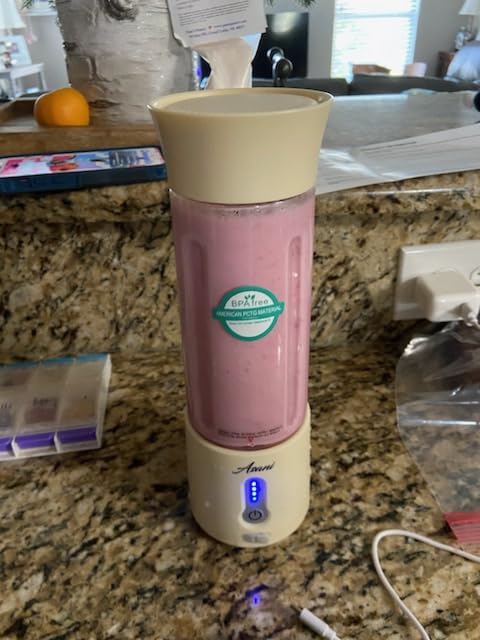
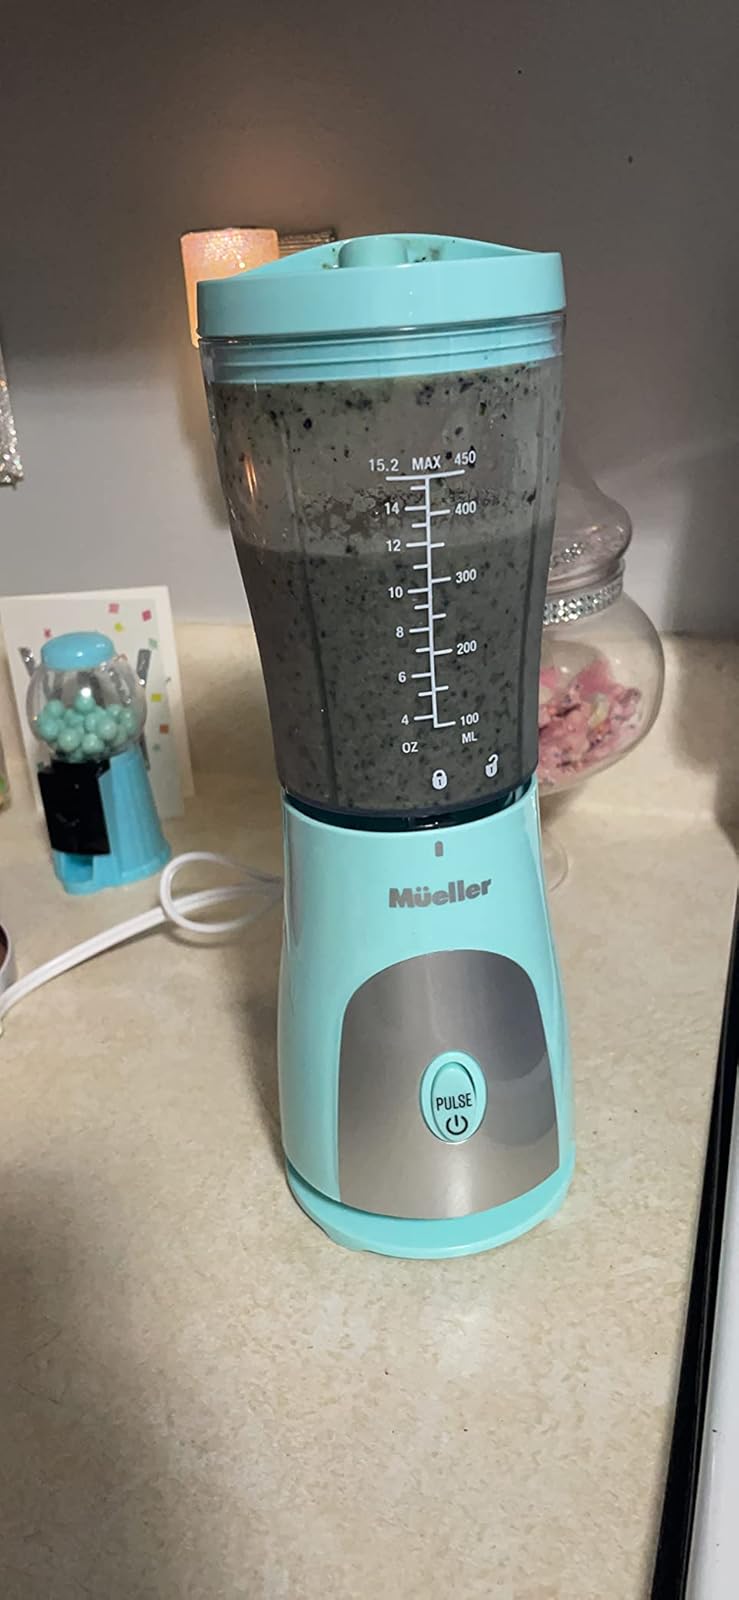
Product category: items_blender
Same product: no